Mildenhall Treasure

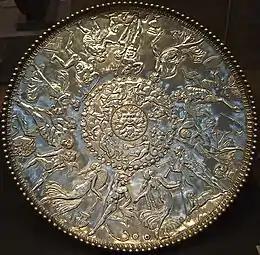
The Great Dish, or Great Plate of Bacchus

The treasure consists of silver tableware of types current in the 4th century, and it was probably concealed at some time in that century. Most of the objects are comparatively large, and all are of very high-quality workmanship.